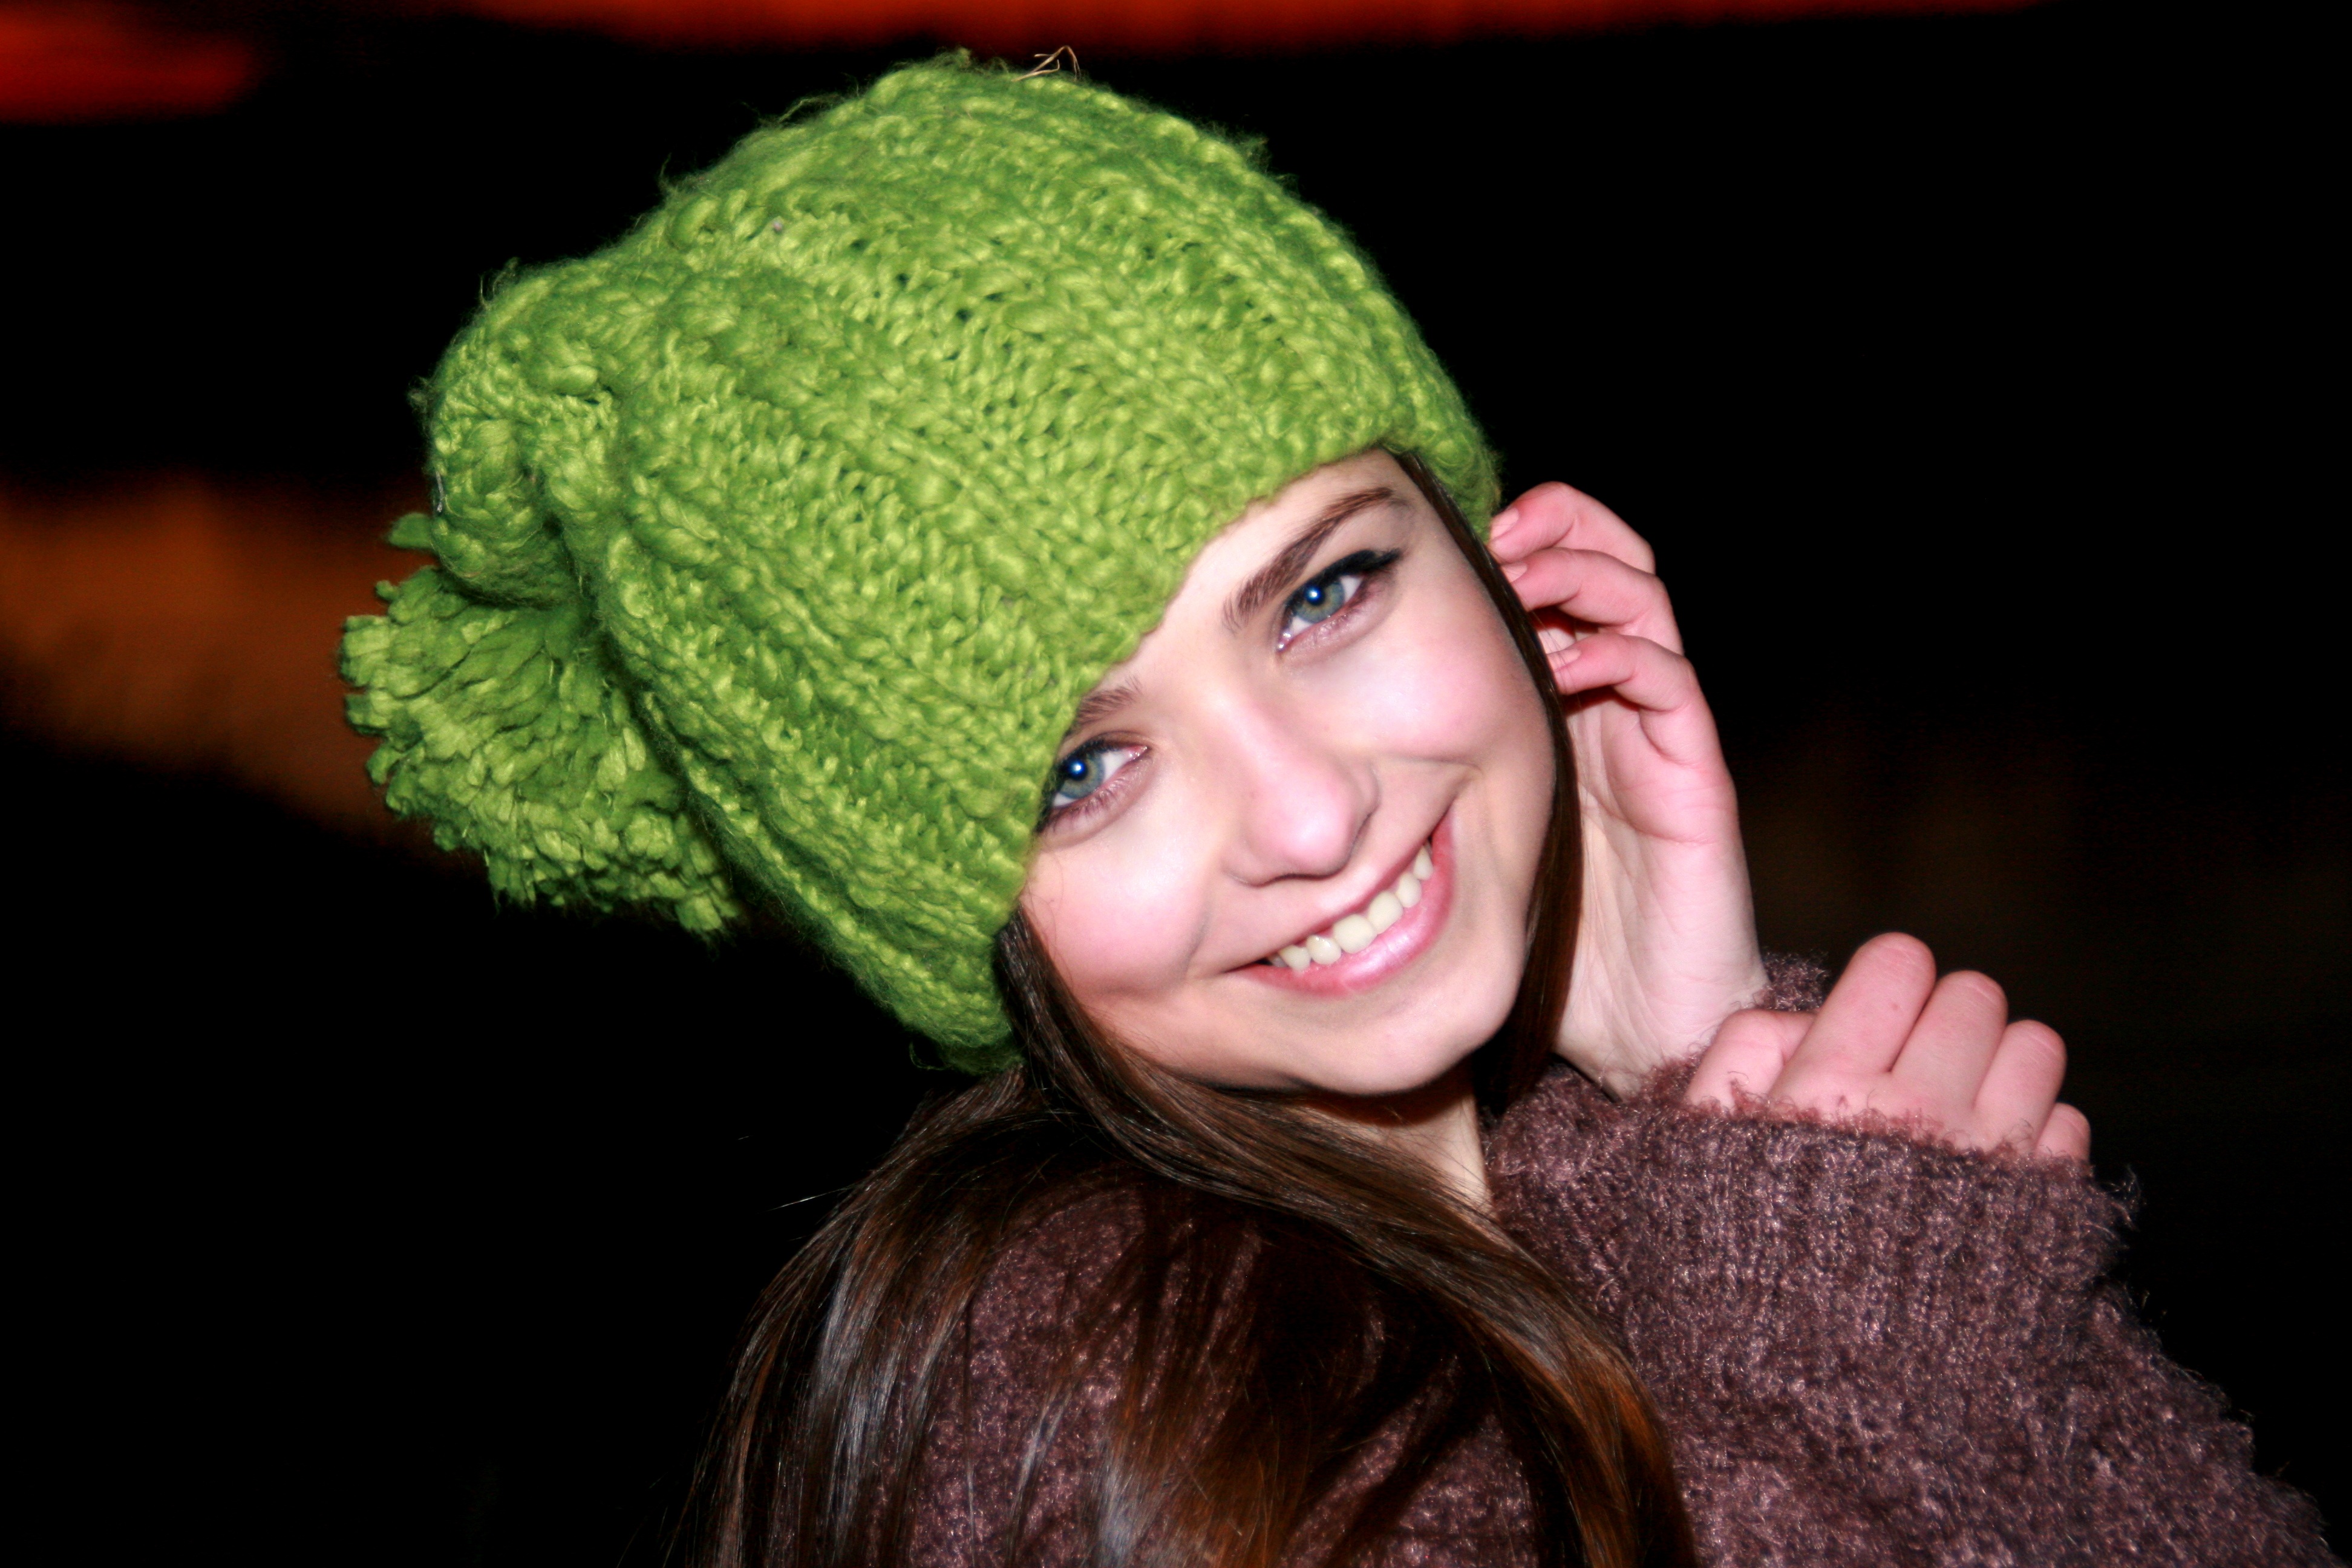
cold, sky, girl, sunset, portrait, green, hat, clothing, facial expression, smile, in the evening, face, art, cap, head, beauty, green eyes